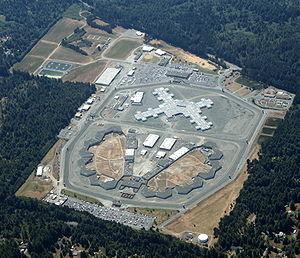
Supermax est le nom donné, aux États-Unis et dans d'autres pays, pour désigner une prison de très haute sécurité, ou bien un quartier de très haute sécurité appartenant à cette prison.
La prison d’État de Pelican Bay, est une prison d'État américaine créée en 1989 et gérée par le département de l'administration pénitentiaire et de la réinsertion de Californie, située à proximité de Crescent City dans le comté de Del Norte à l'extrême nord-ouest de la Californie.